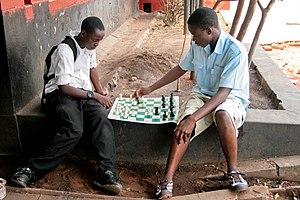
La culture de la Zambie, pays enclavé d'Afrique australe, désigne d'abord les pratiques culturelles observables de ses 15 000 000 d'habitants.